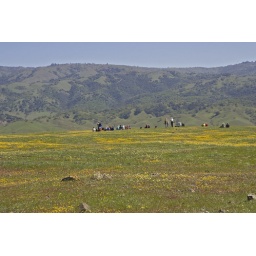
We had lunch in the middle of a field of flowers